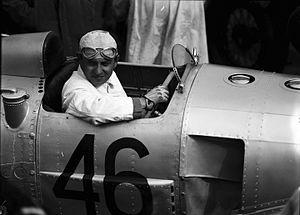
"August ""Bubi"" Momberger, né le 26 juin 1905 et décédé le 22 décembre 1969, était un pilote automobile allemand.